Akash-NG

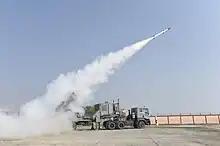
Akash-NG being test fired from IAF launcher against a fast-moving, low-altitude UAV in 2024

The Akash-NG was successfully tested by DRDO on 12 January 2024, in flight against a swiftly moving unmanned aerial vehicle at a very low altitude. The target's successful interception and annihilation confirmed that the entire weapon system was operating as intended. Akash-NG is now ready for user trials.